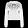
Label: Pullover